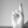
ASL letter: R